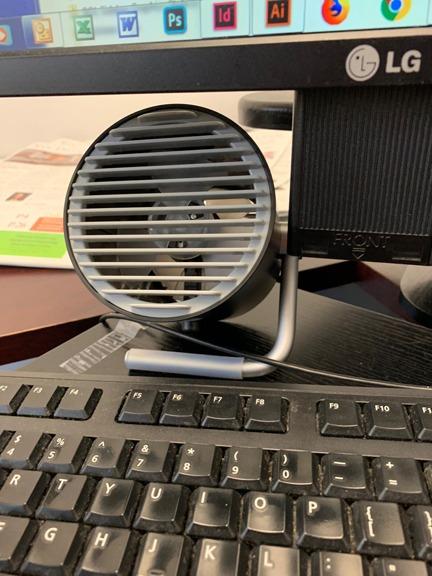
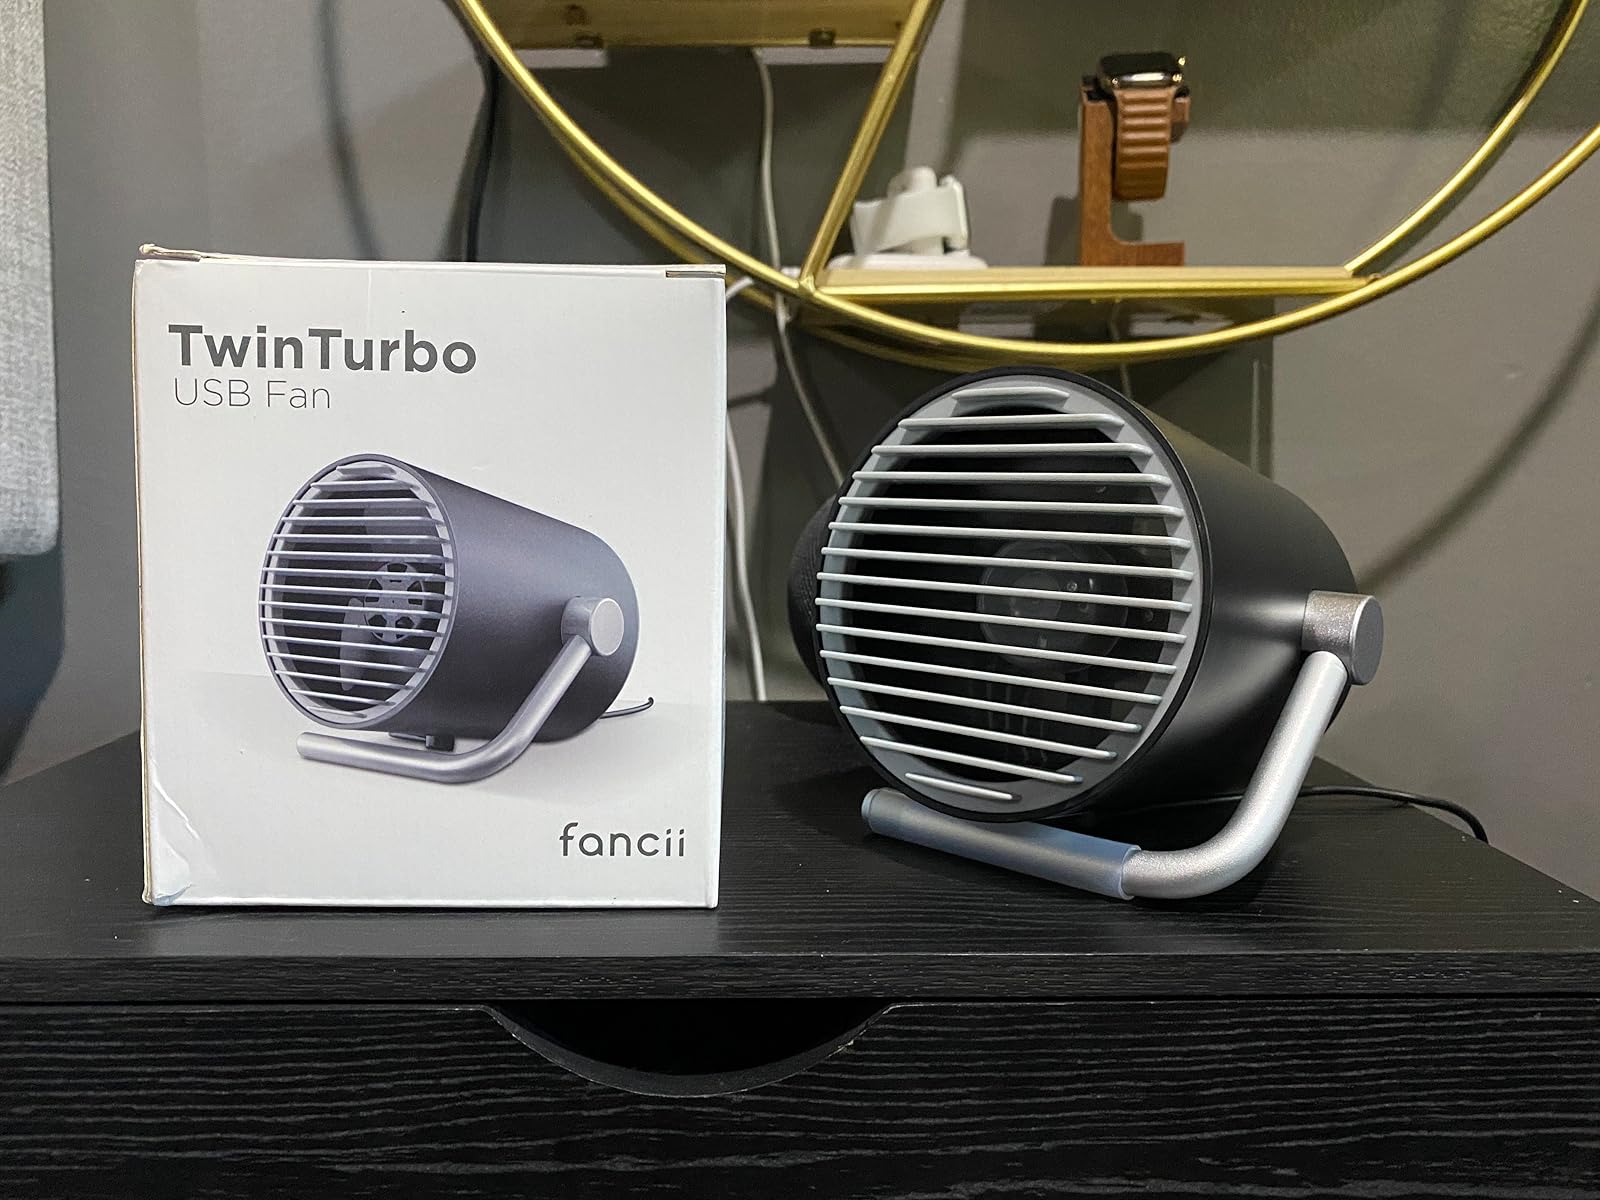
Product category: fan
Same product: yes